Hensel Phelps Construction

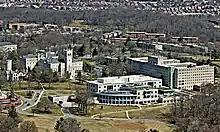
Hensel Phelps Construction; Armed Forces Retirement Home, Washington DC

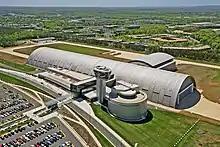
Hensel Phelps Construction; NASM Dulles, April 2006

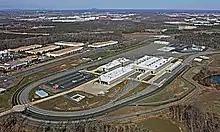
Hensel Phelps Construction; Dulles Rail-yard & Maintenance Facility

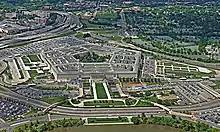
Hensel Phelps Construction Company; Pentagon Renovations, 2001-2010

Hensel Phelps was named number one on Building Design and Construction’s Top 60 Airport Facility Construction Firm for 2024.